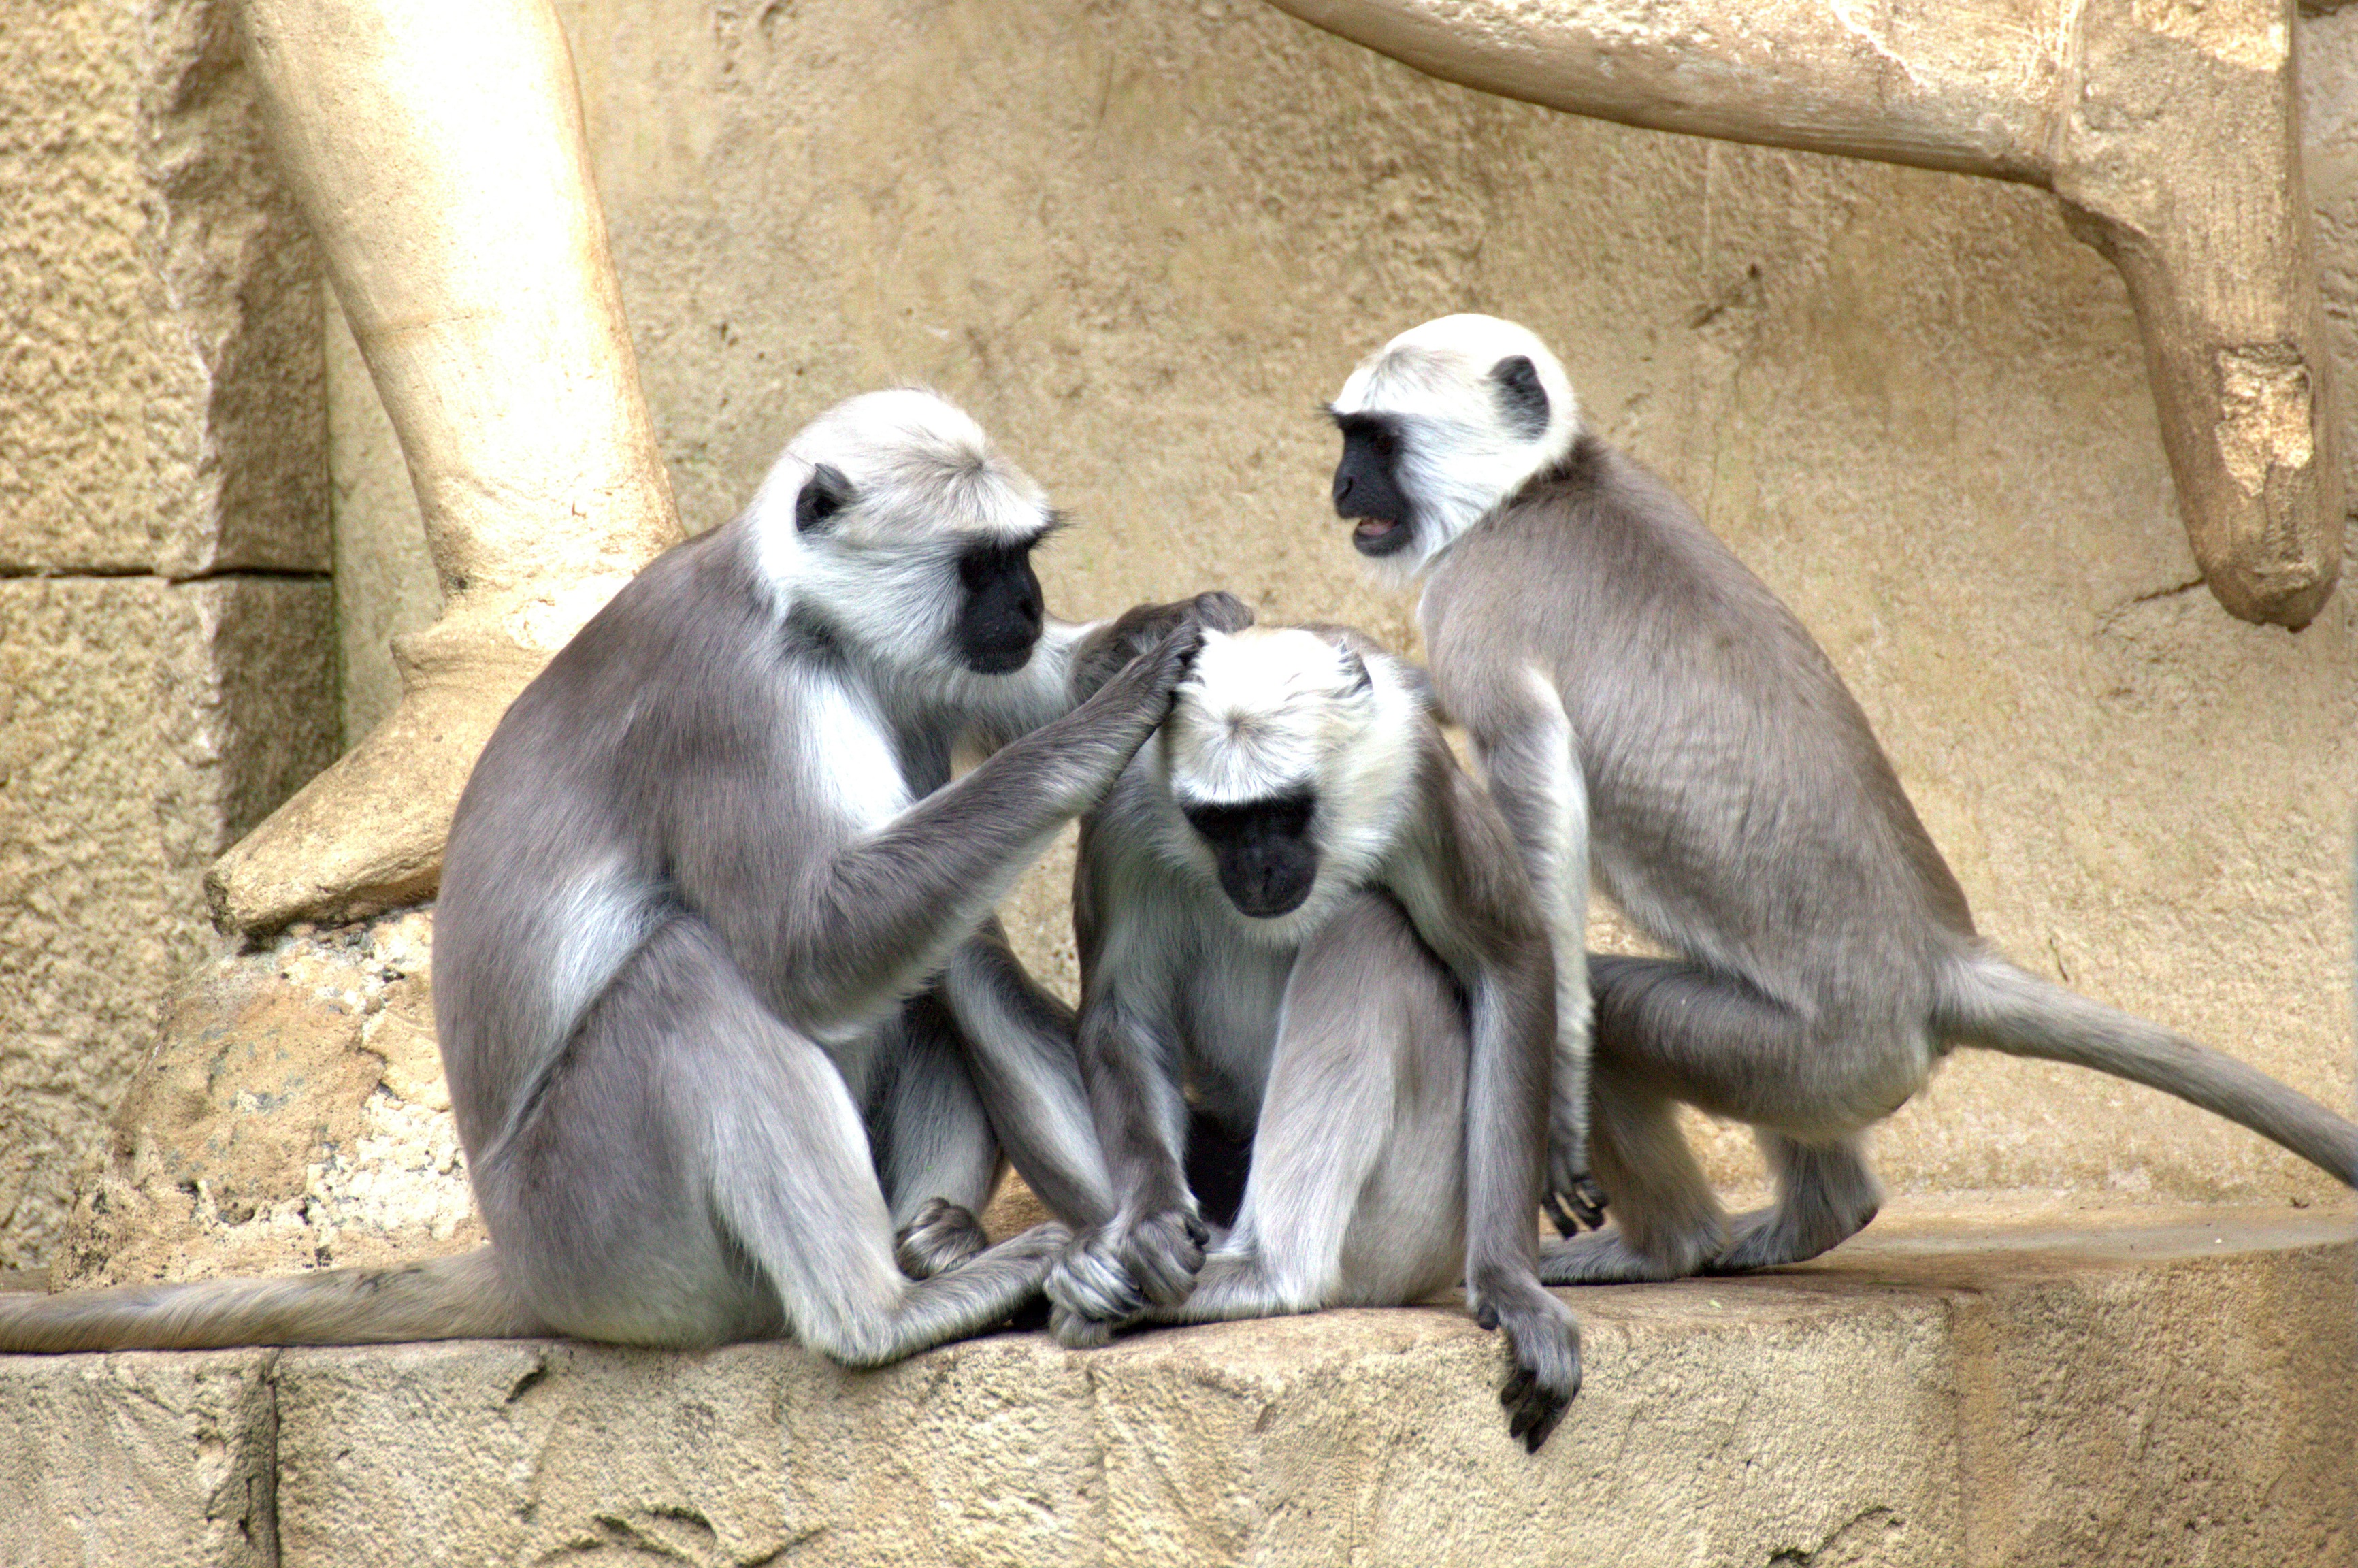
zoo, mammal, fauna, primate, ape, animals, mammals, vertebrate, monkeys, old world monkey, wild animals, outdoor recreation